A Broken Leghorn

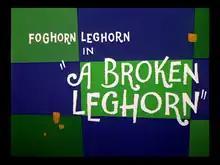
Title card

A Broken Leghorn is a 1959 Warner Bros. "Looney Tunes" cartoon short directed by Robert McKimson. The cartoon was released on September 26, 1959, and features Foghorn Leghorn and Miss Prissy. The voices are performed by Mel Blanc.